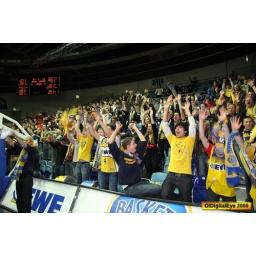
oldenburg ewe baskets vs bonn foto by OlDigitalEye 2009 01 31 8220_2